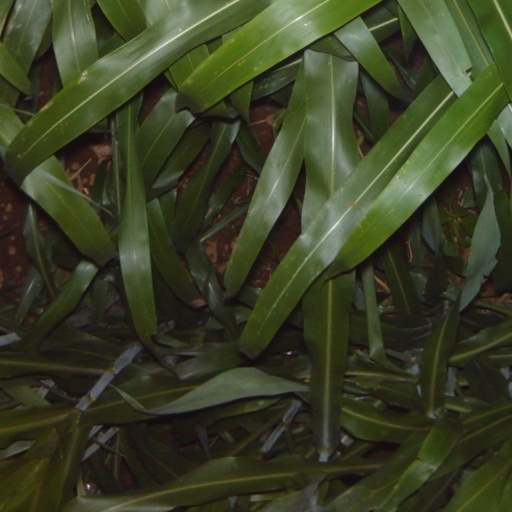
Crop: sorghum